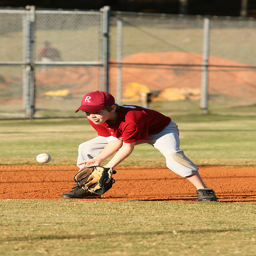
A BOY IS PLAYING THE BASE BALL BALL
A young baseball player crouch over with his glove toward the incoming ball.
A boy with a red had lowers his baseball mitt toward a ball that hovers in the air.
A boy squats to catch a baseball in motion.
A young boy catching  a baseball with a catchers mitt.